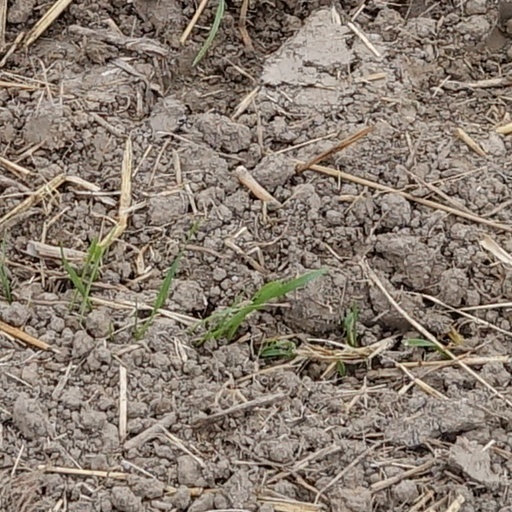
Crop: wheat